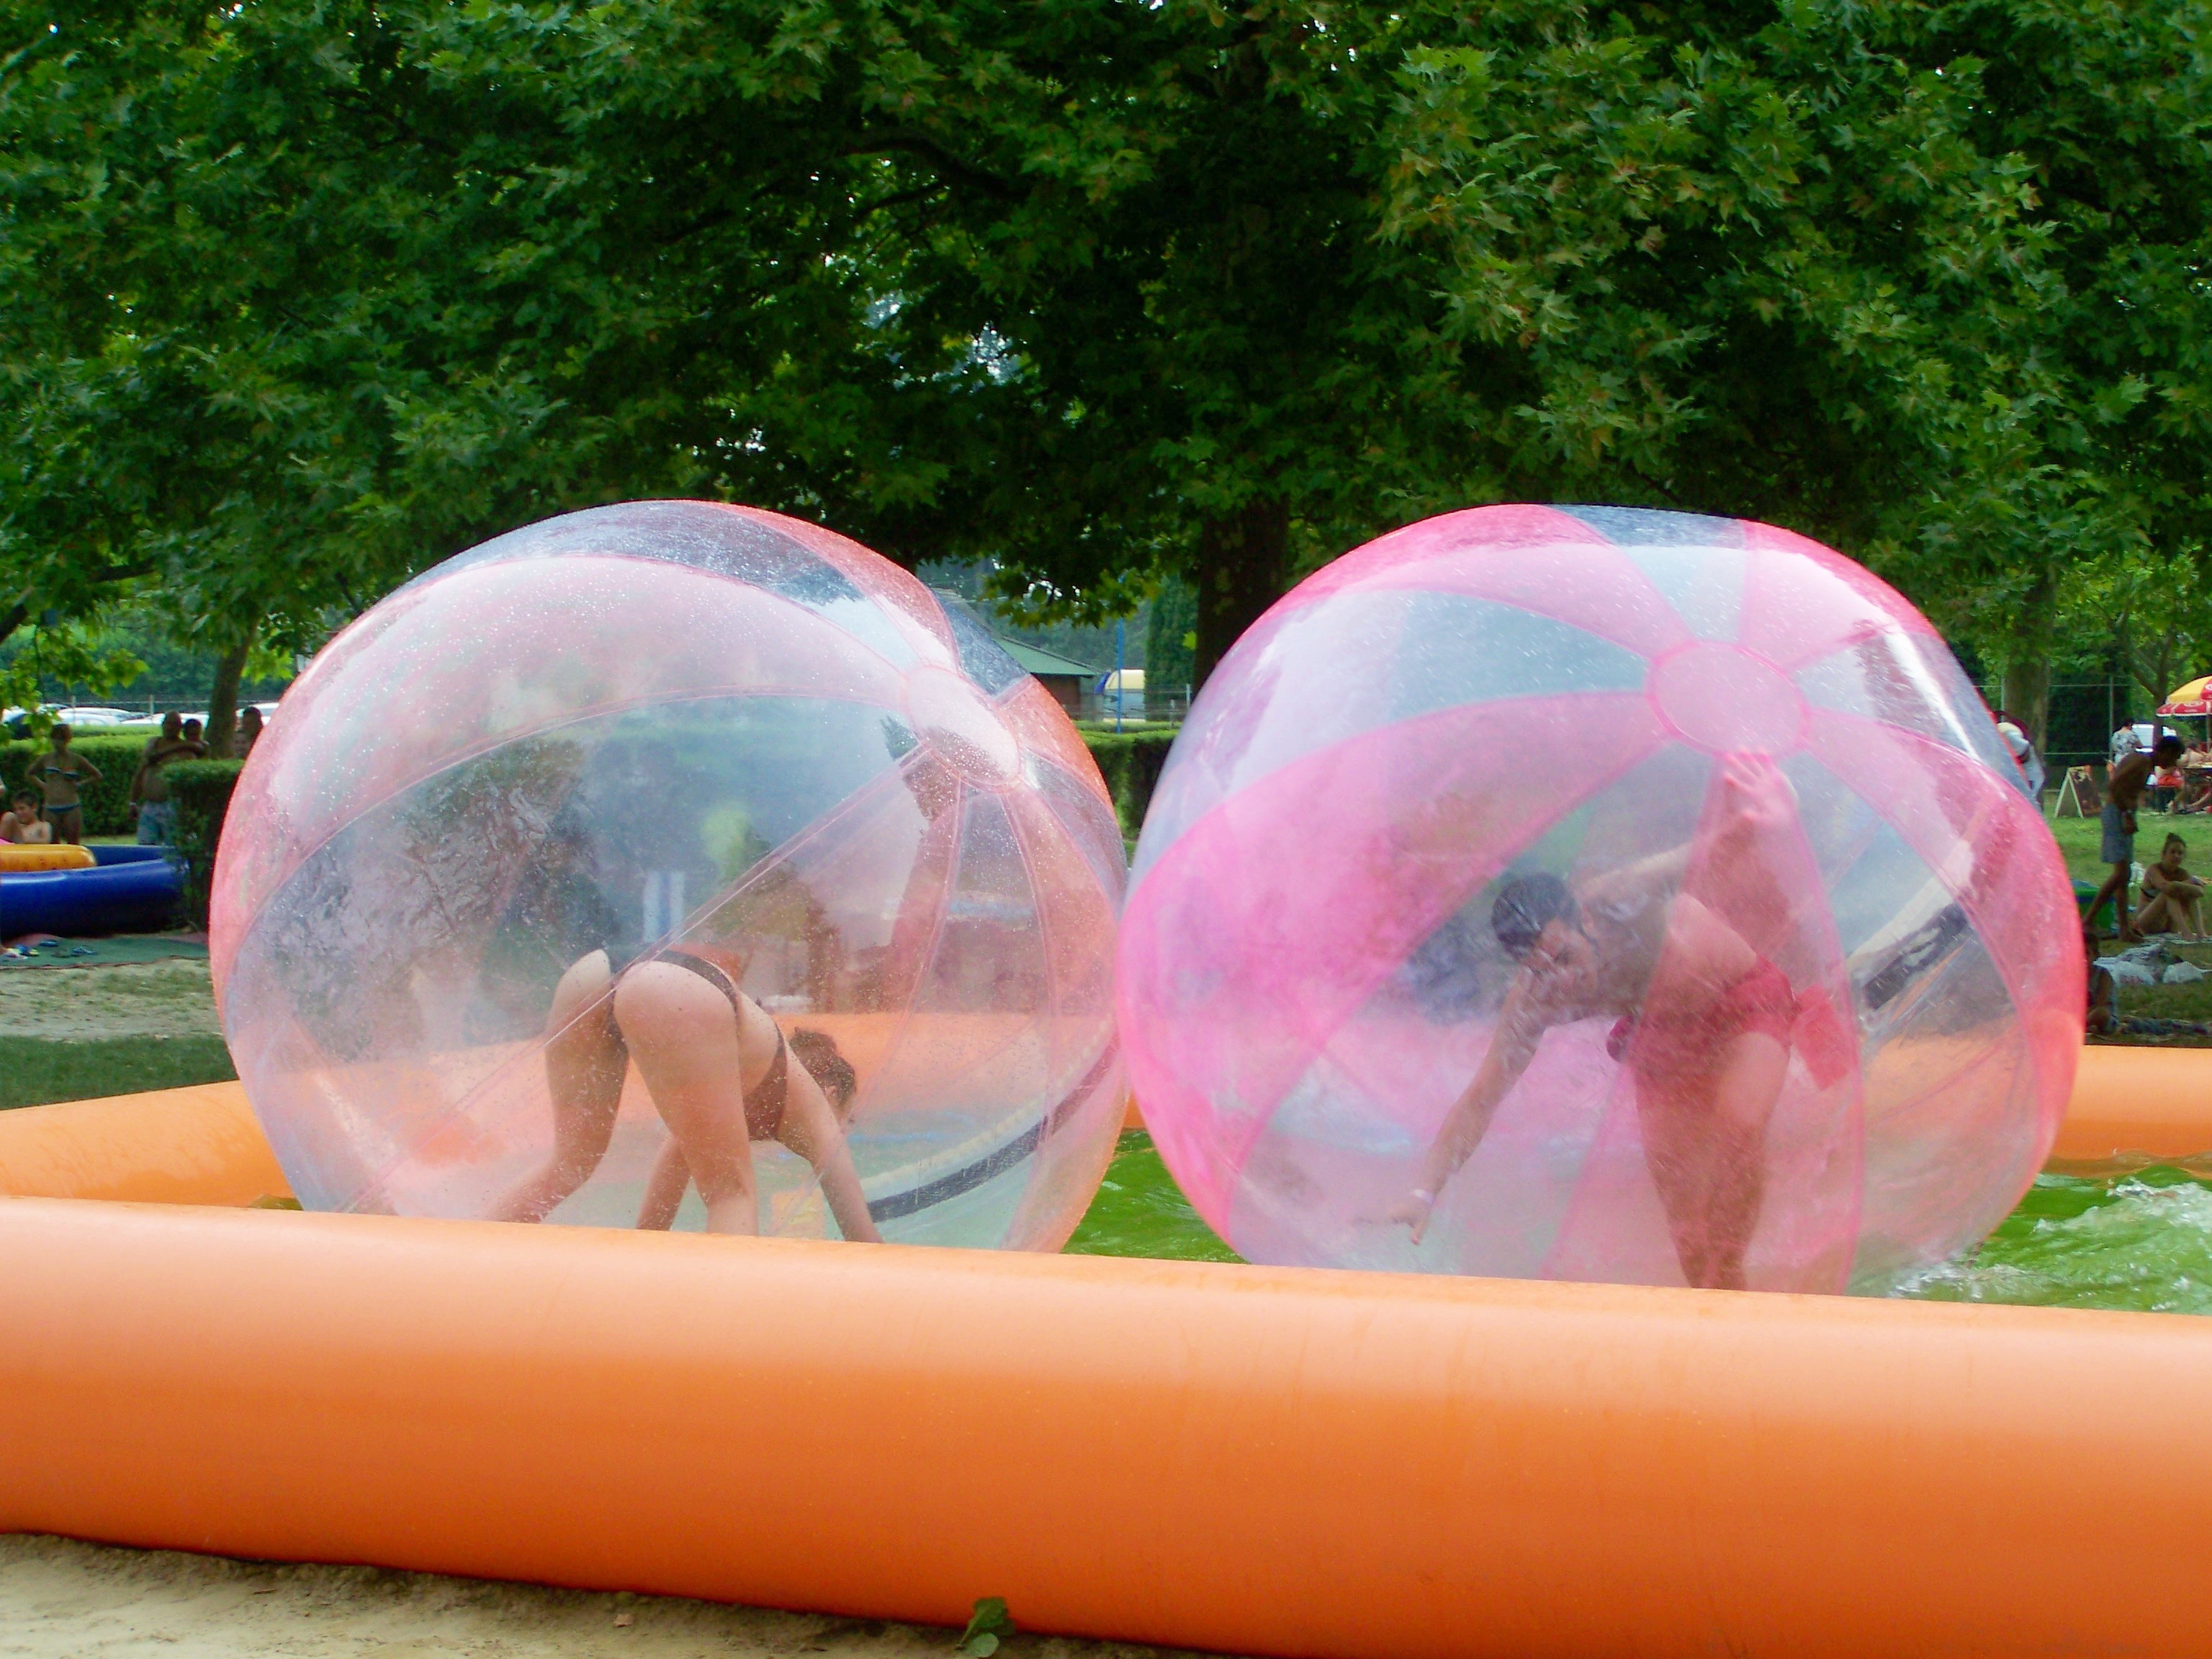
play, balloon, color, swimming, ball, inflatable, heat wave, beach ball